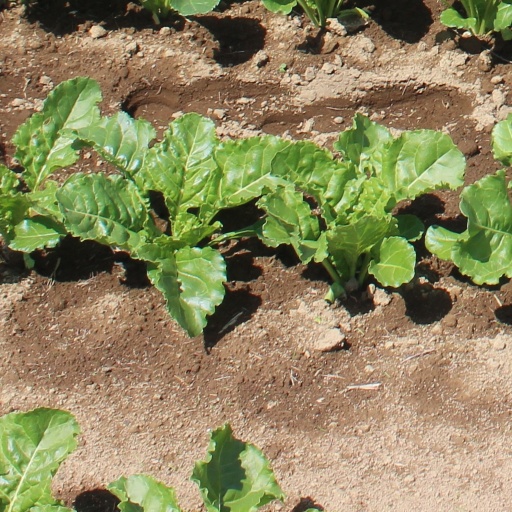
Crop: sugar beet